Henry Folliott, 1st Baron Folliott

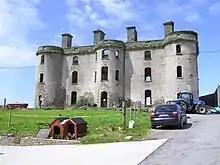
Ruins of Wardtown Castle, Ballyshannon, County Donegal

Folliott died on 10 November 1622 and was succeeded by his eldest son Thomas as the 2nd Baron Folliott. His widow married Robert Dillon, who was then styled "Baron Dillon of Kilkenny-West" as the heir of the 1st Earl of Roscommon. She was his third wife and had further issue by him, including Carey Dillon, 5th Earl of Roscommon. She died c. 1650.